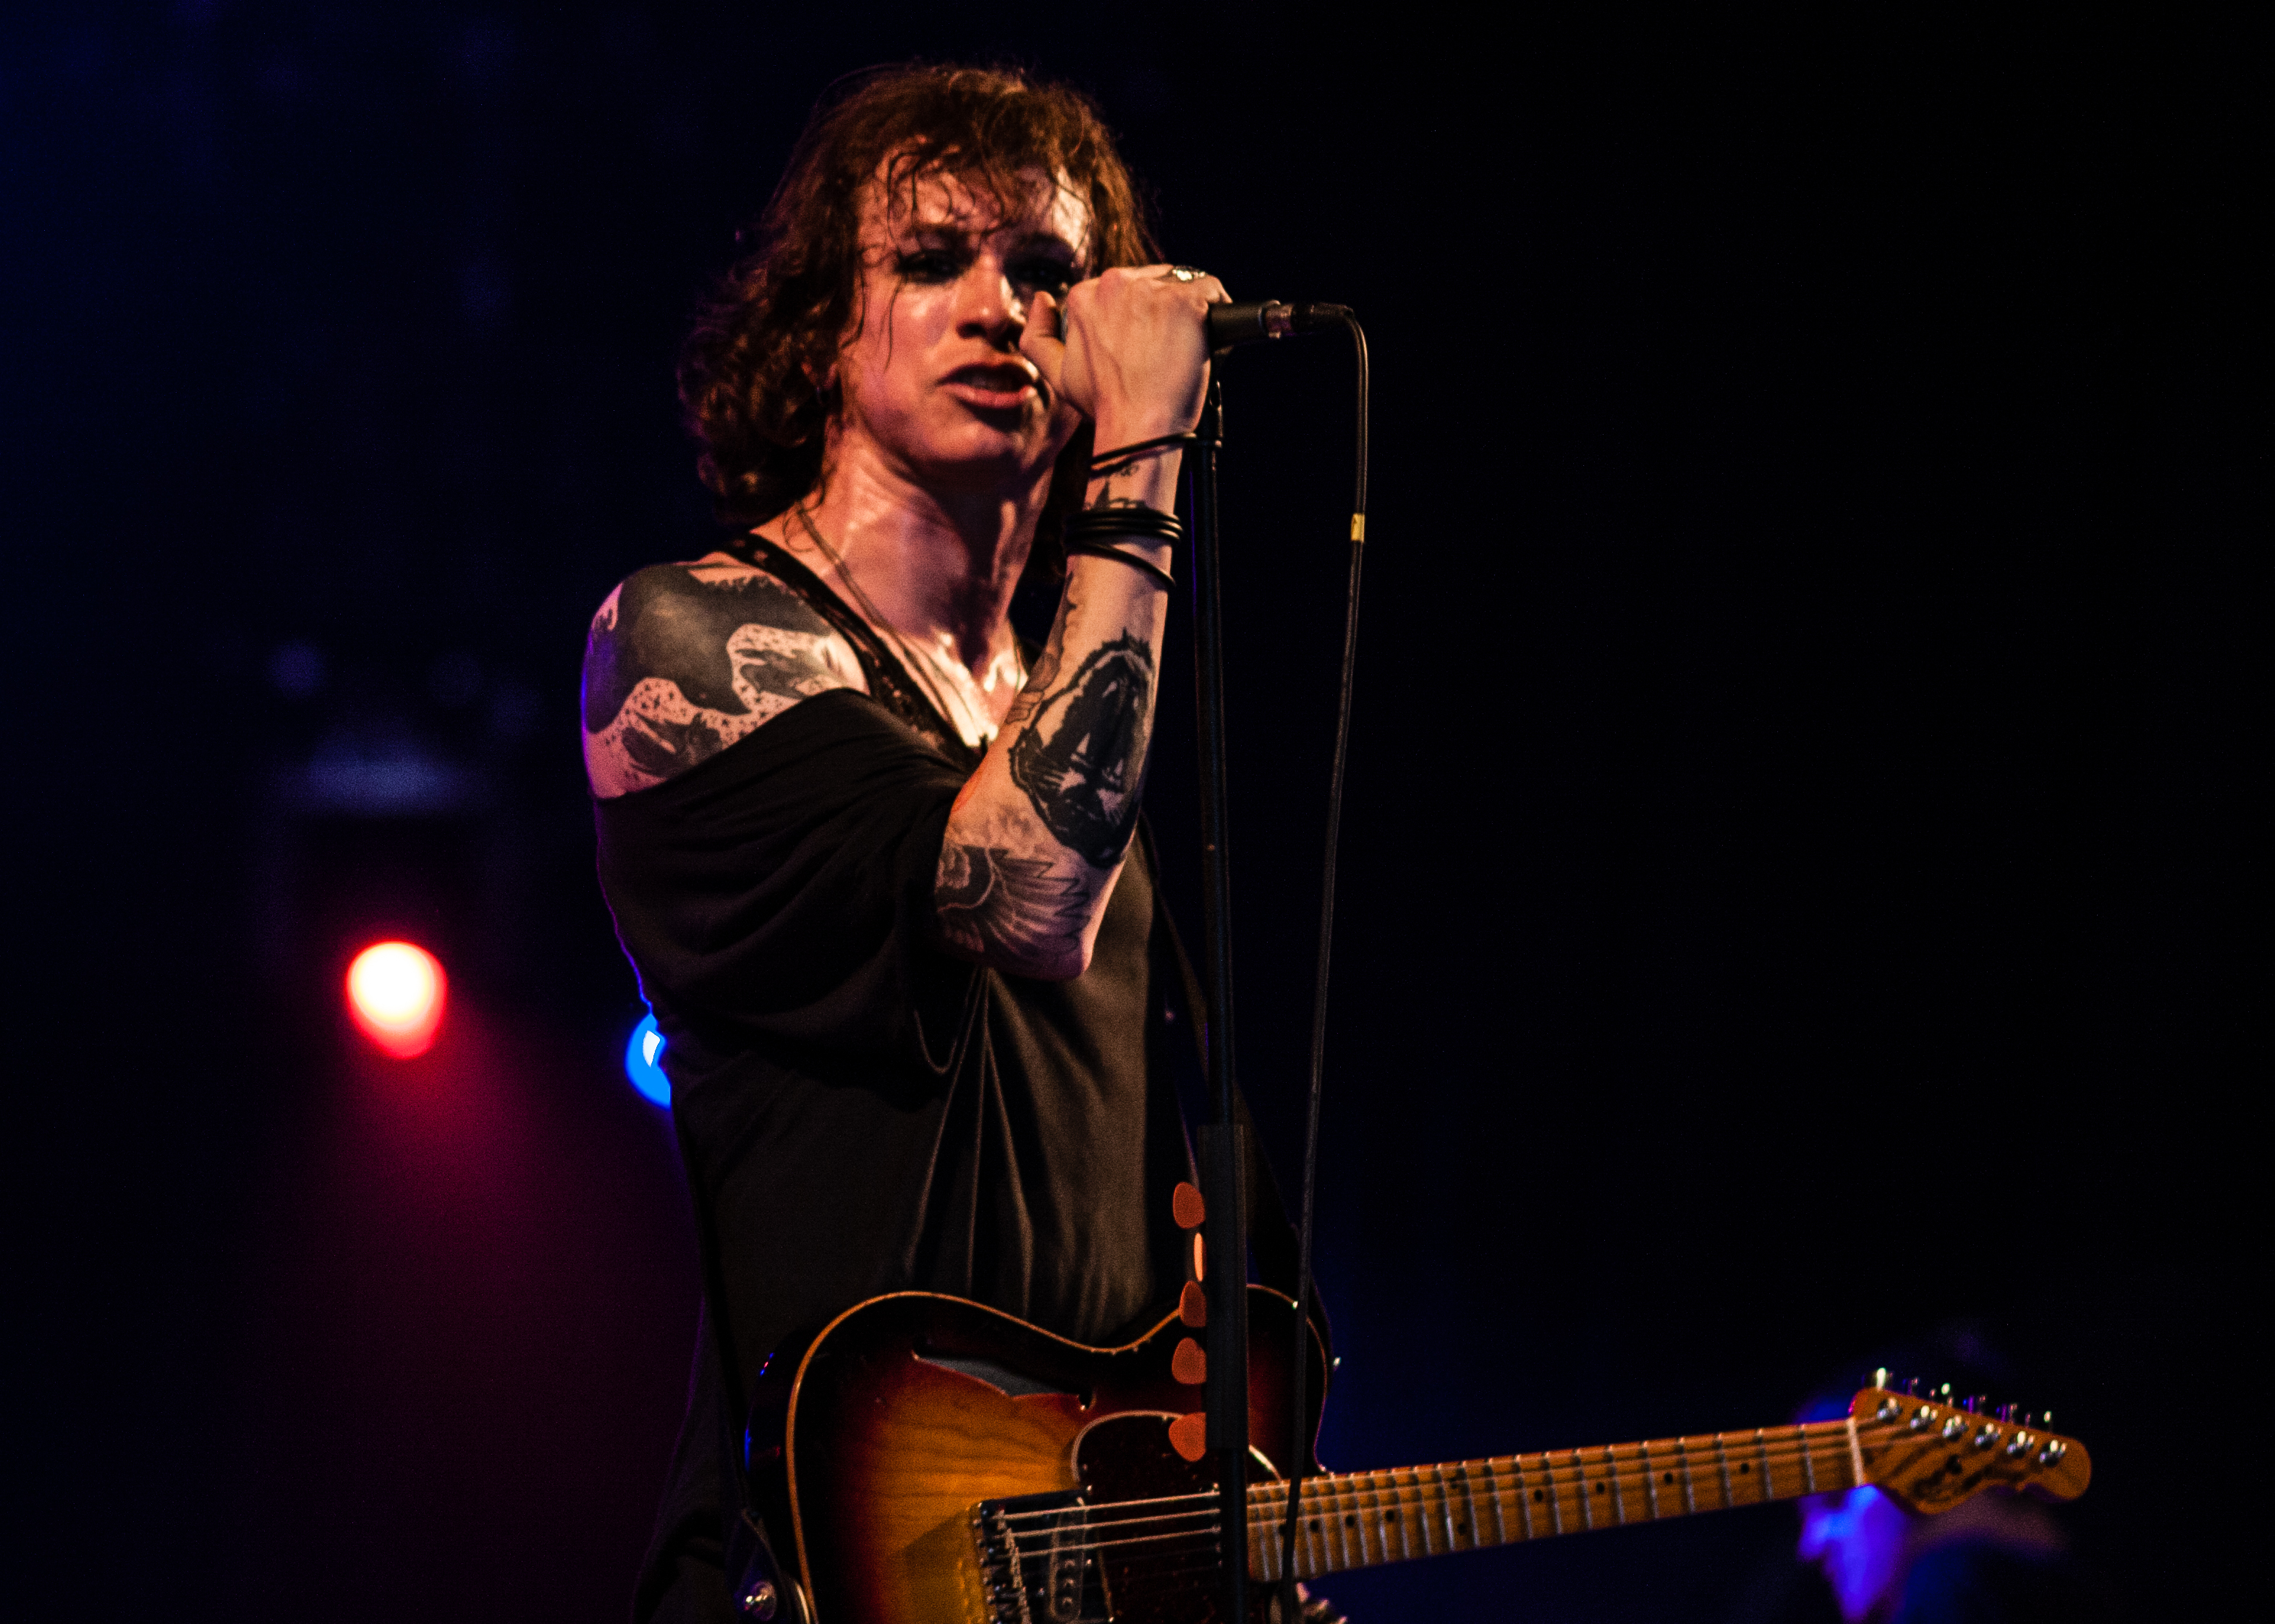
music, guitar, concert, live, musician, performance art, festival, stage, 2012, me, against, dour, againstme, dour2012, performance, bassist, singing, guitarist, bass guitar, entertainment, performing arts, singer songwriter, rock concert, string instrument, musical theatre